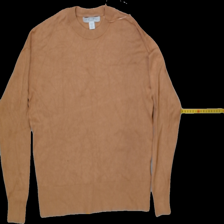
View: front
Type: Sweater
Category: Ladies
Brand: Amisu (New yorker)
Colors: Brown
Material: 54%wool 46%cotton
Pattern: Plain
Cut: C-collar, Regular
Size: XS
Season: All
Trend: No trend
Stains: No
Price range: 50-100
Recommended usage: Reuse